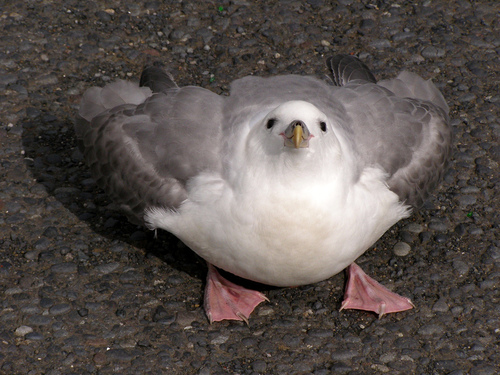
this bigger bird has a white belly, breast and head his wings are gray with darker gray flight feathers his beak is yellow and hooks down
this bird is white and grey in color with a curved brown beak and white eye ring.
the small white and gray bird is standing on rock
this bird is short, fat, has webbed feet and the top of the bird is a light grey while the bottom is white and it has an curved short bill.
this bird has a white belly and breast with grey back and wing, and long hooked bill.
this larger bird has a yellow bill with pink webbed feet.
this bird is very fat with its wings flared out and webbed feet.
a white breasted, grey bodied bird with pink, webbed feet, and a yellow beak.
this bird is grey and white it has a yellow beak and orange webbed feet
this medium sized shore bird features a bright white head, breast and belly, gray wings, black tail feathers, and webbed feet for swimming.
Species: Northern Fulmar